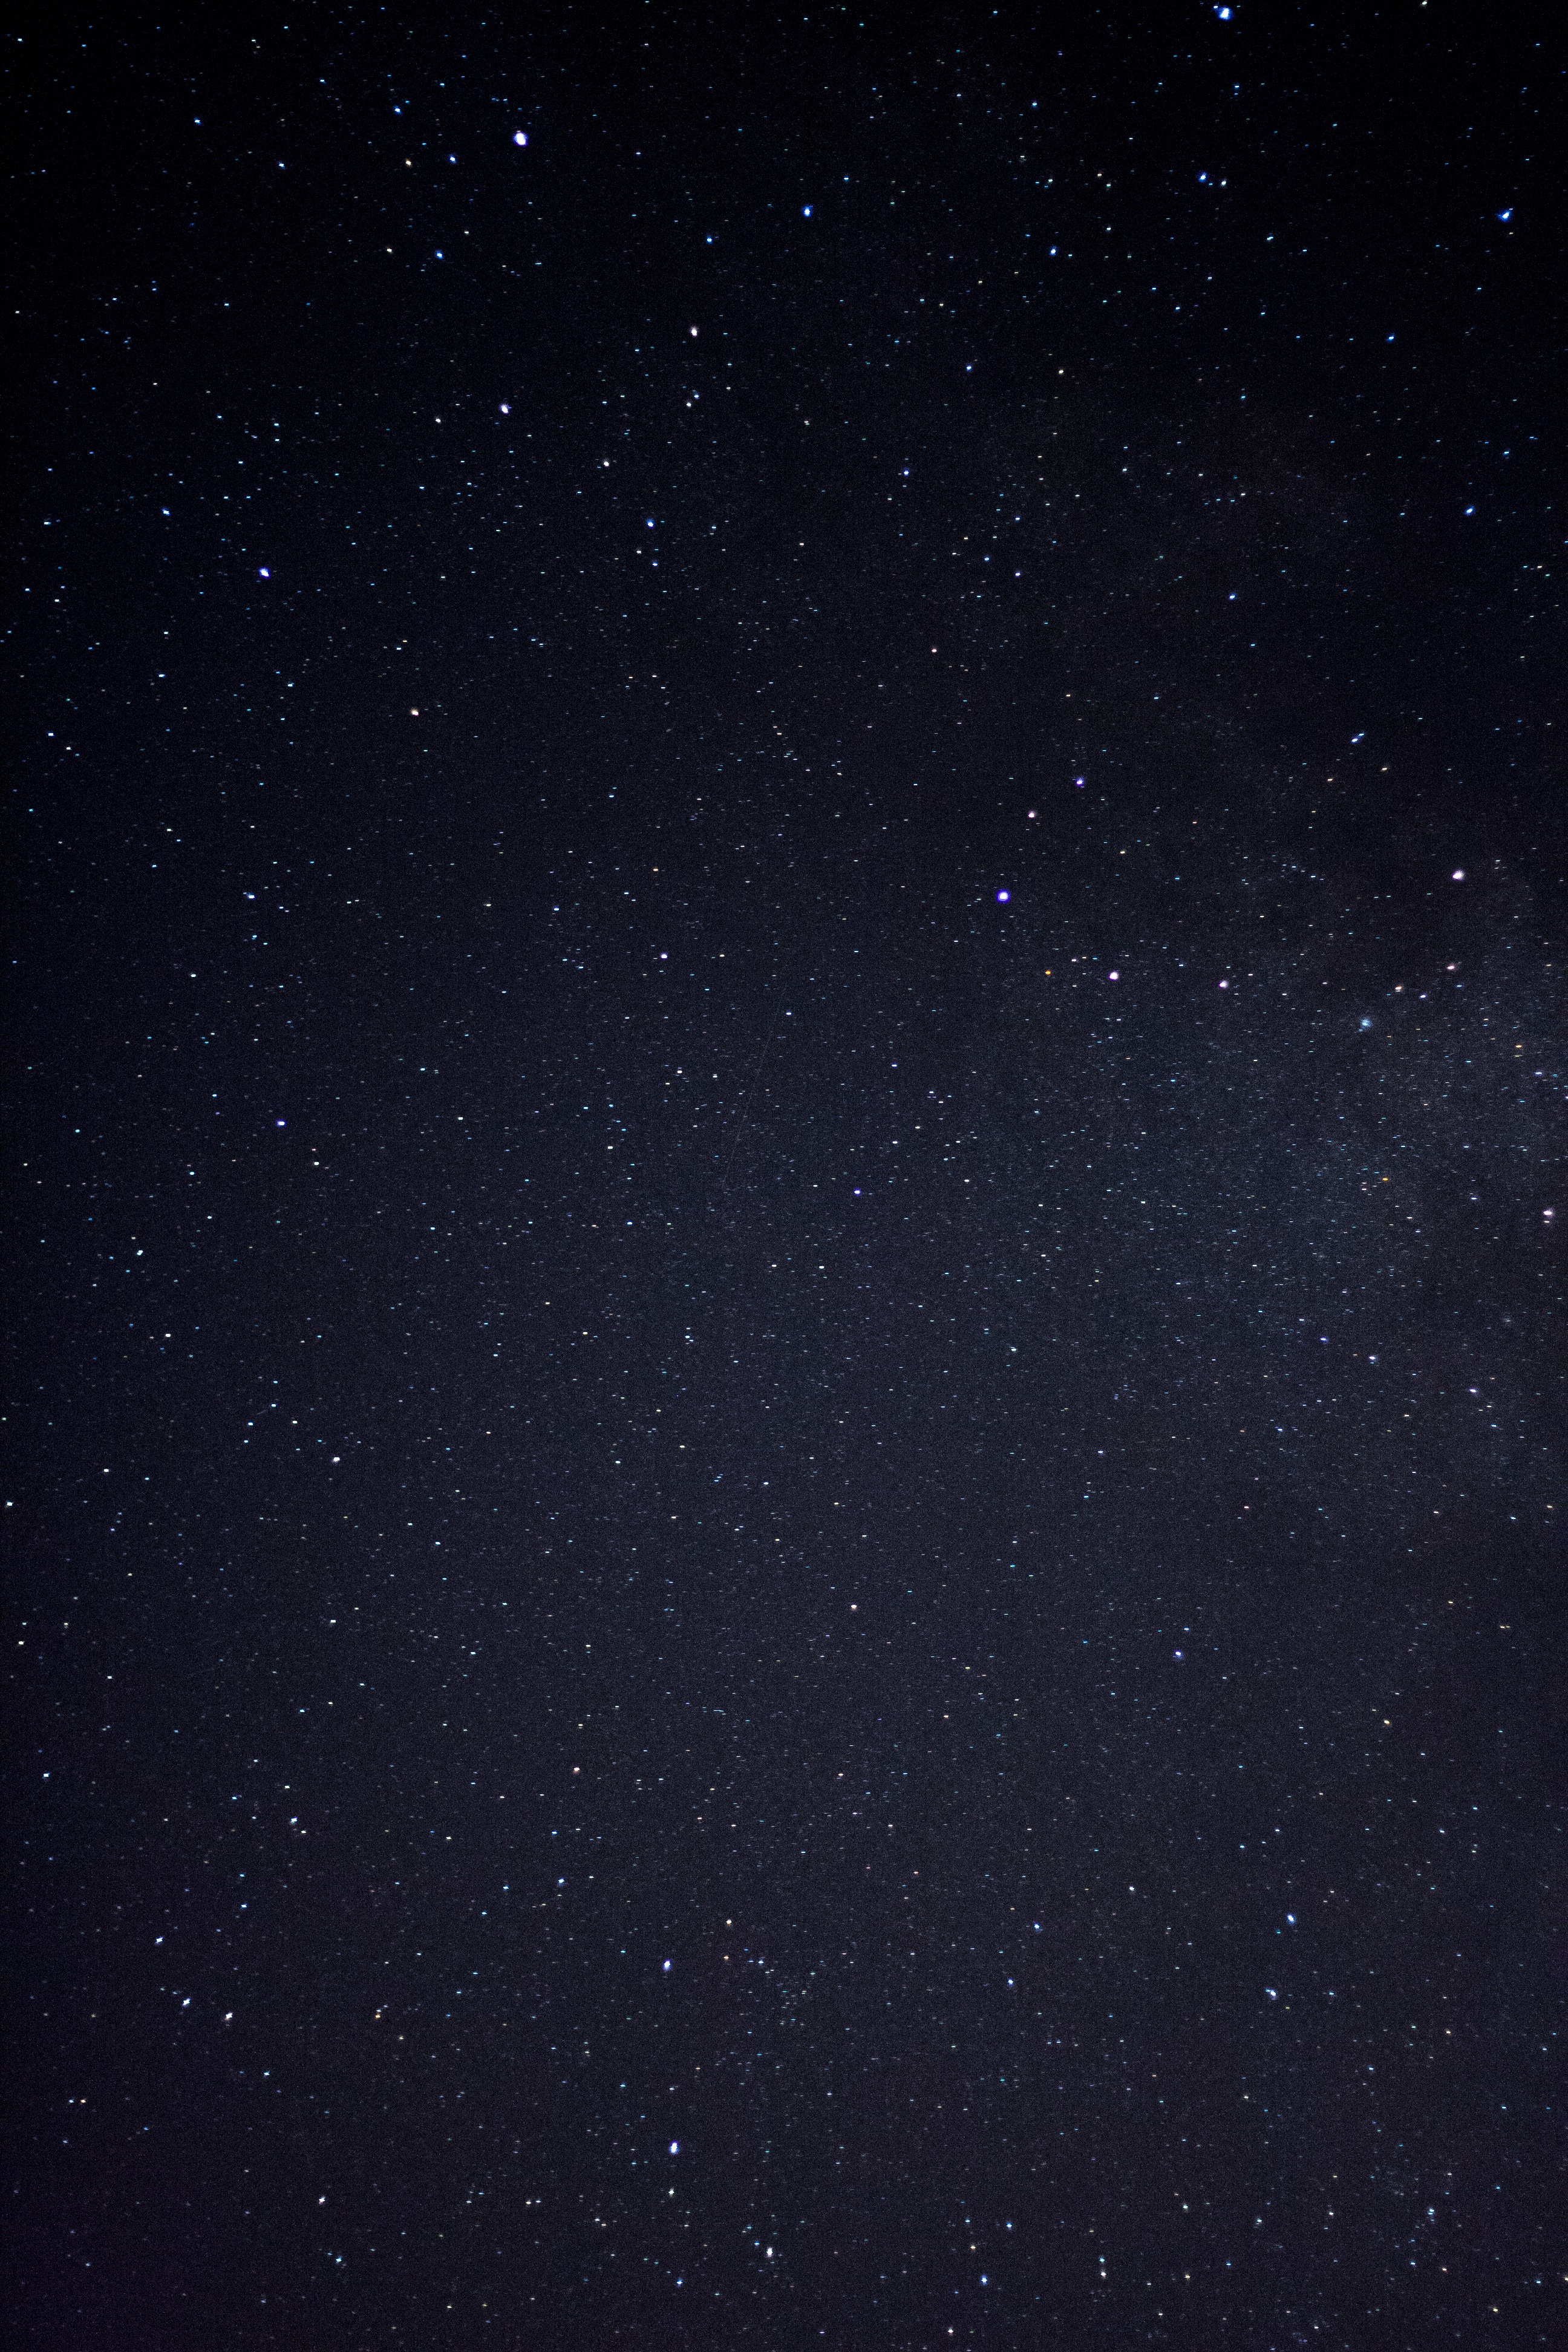
sky, night, star, atmosphere, constellation, galaxy, outer space, astronomy, midnight, astronomical object